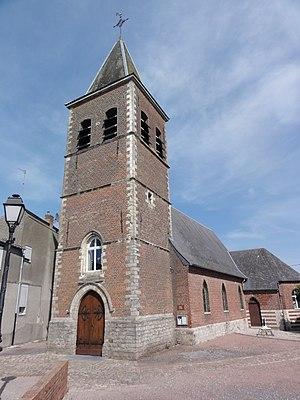
Frasnoy (Nord, Fr) église, coté tour
Frasnoy est une commune française située dans le département du Nord, en région Hauts-de-France.